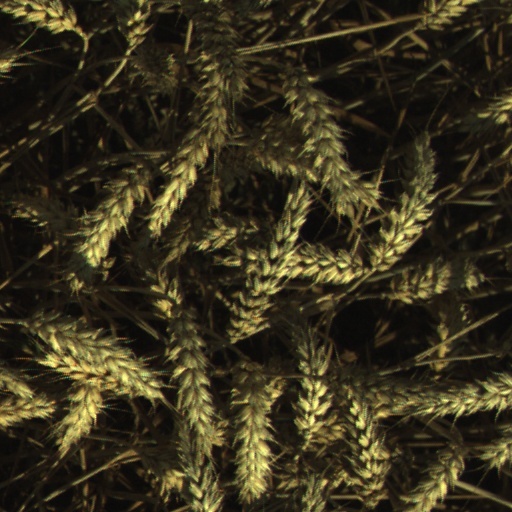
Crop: wheat